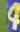
Number: 4